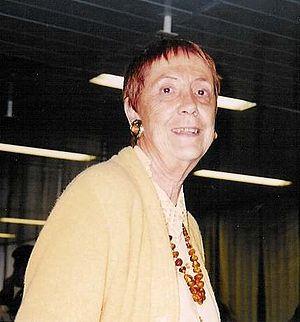
Angélica Gorodischer, née Angélica Arcal le 28 juillet 1928 à Buenos Aires, est une auteure argentine de science-fiction et de fantasy.